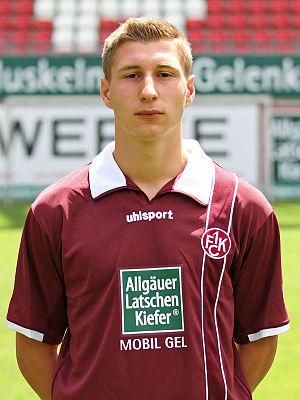
Willi Orban, né le 3 novembre 1992 à Kaiserslautern en Allemagne, est un footballeur international hongrois possédant également la nationalité allemande, qui évolue au poste de défenseur central au RB Leipzig, club dont il est le capitaine entre septembre 2016 et octobre 2019.